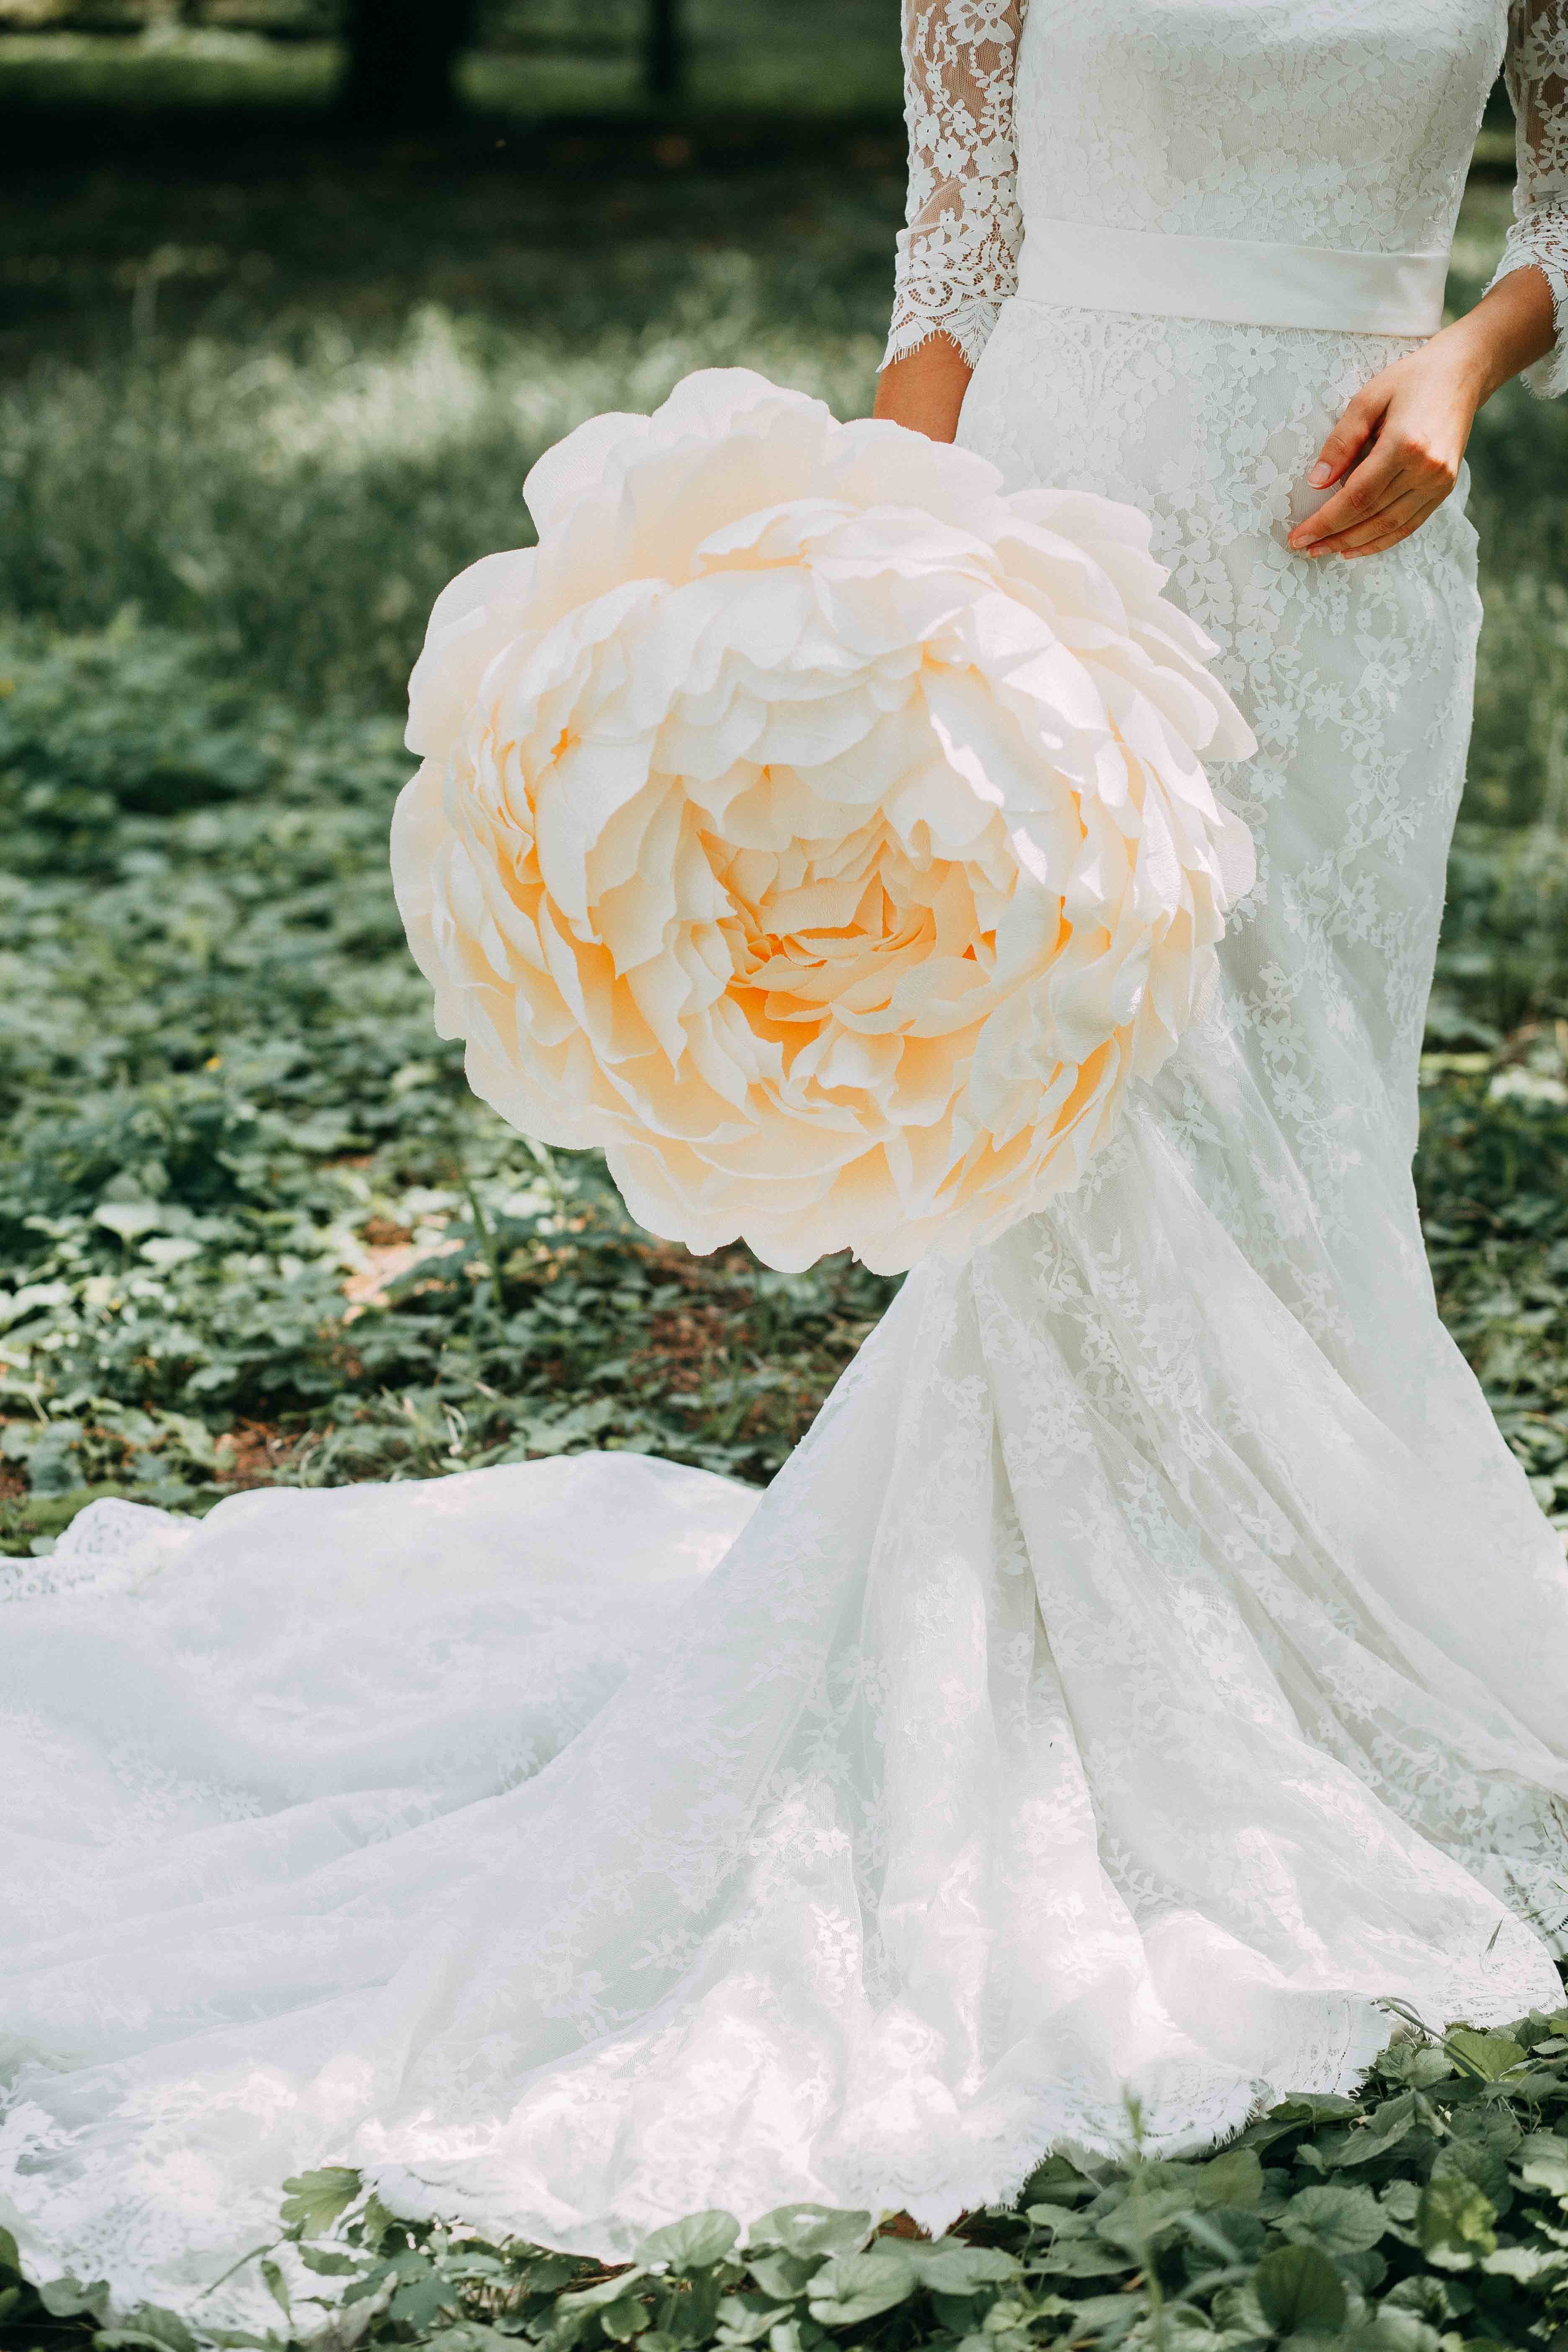
dress, wedding dress, gown, photograph, white, clothing, bride, bridal clothing, petal, rose, rose family, flower, yellow, bouquet, garden roses, bridal party dress, ivory, plant, peach, rose order, cut flowers, peony, a line, floristry, bridal accessory, formal wear, Strapless dress, wedding, wedding ceremony supply, ceremony, wildflower